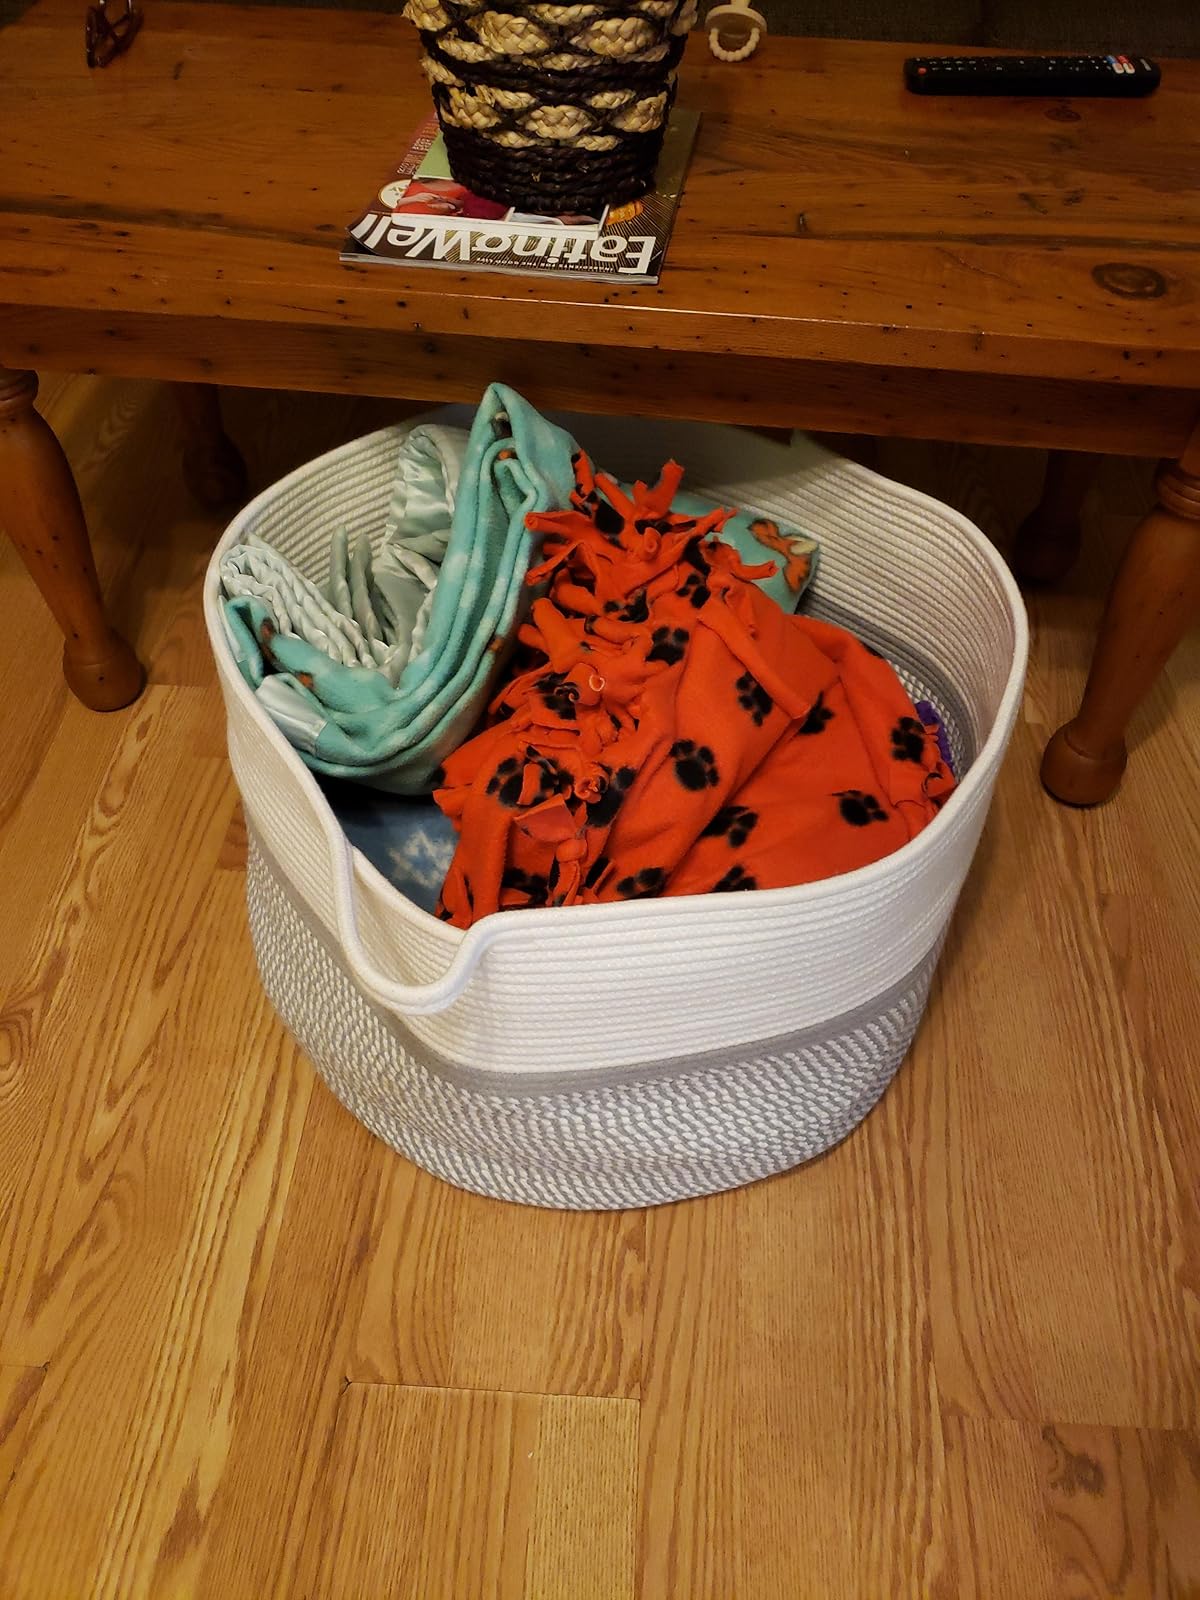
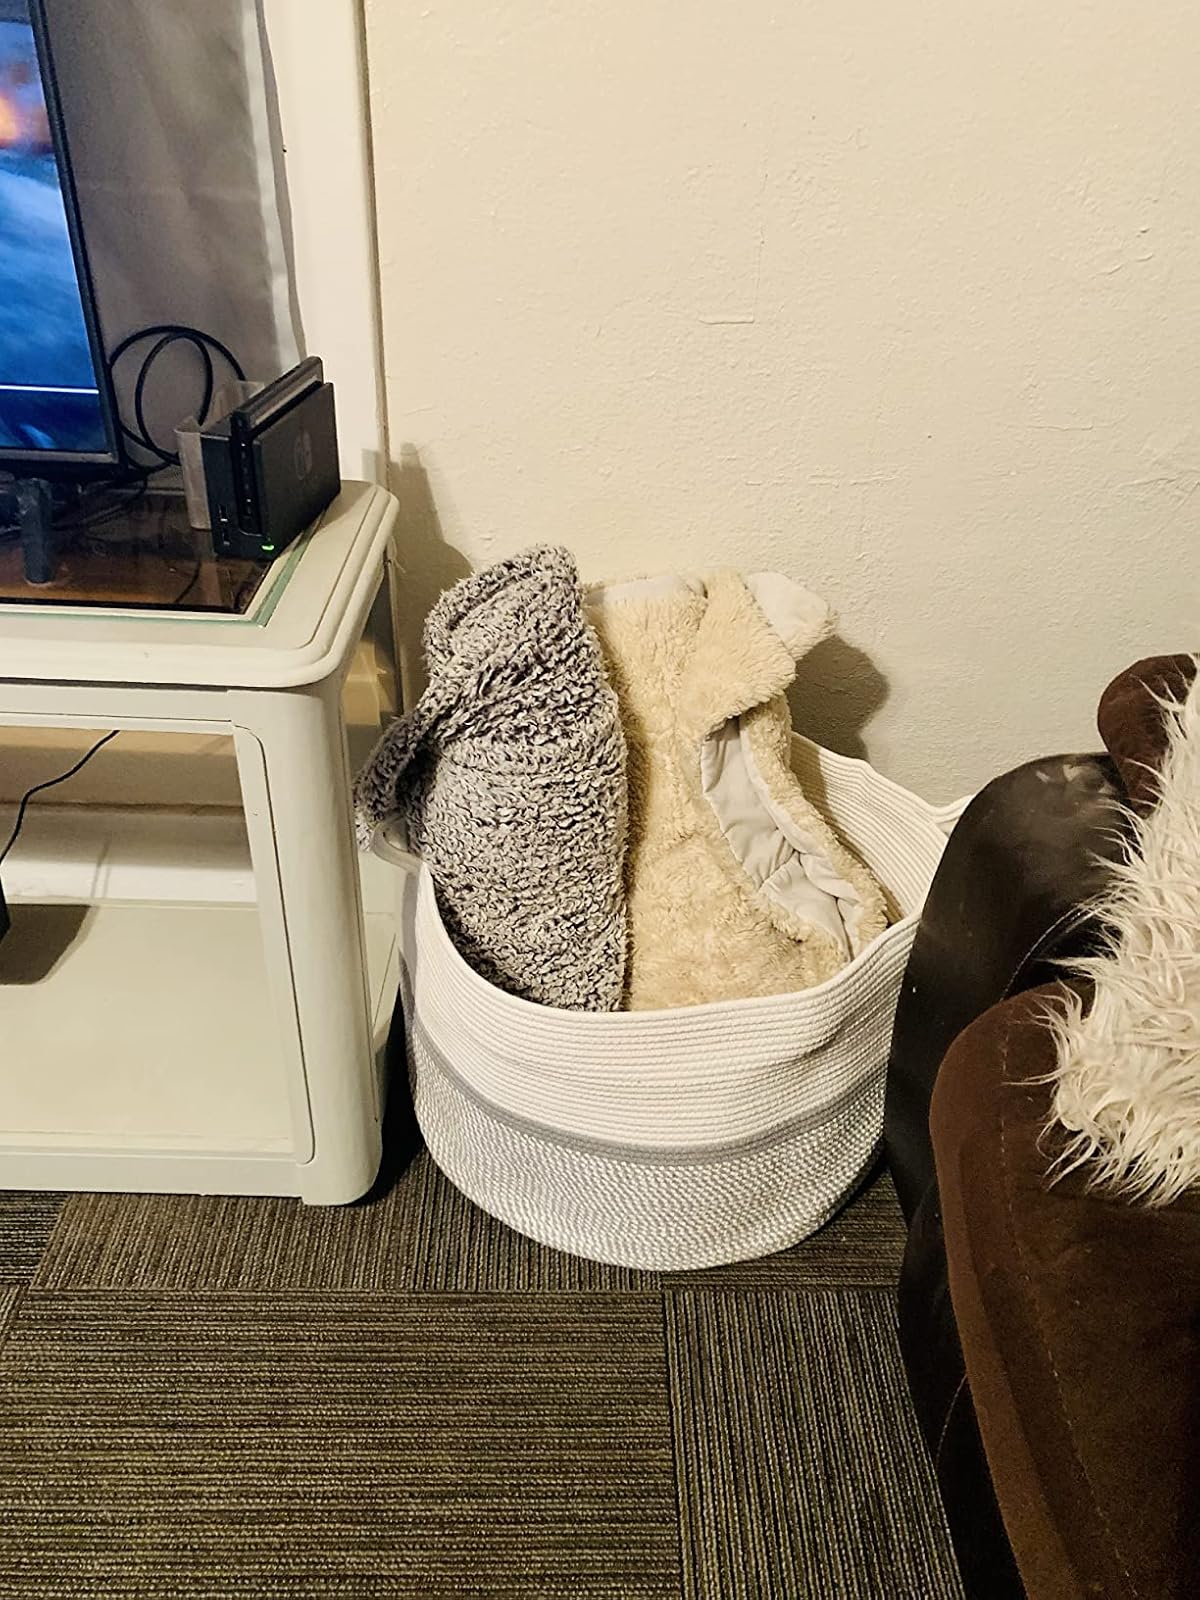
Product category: items_hamper
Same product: yes